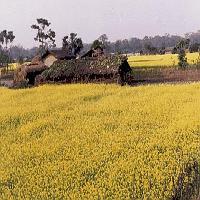
Weather: cloudy or overcast